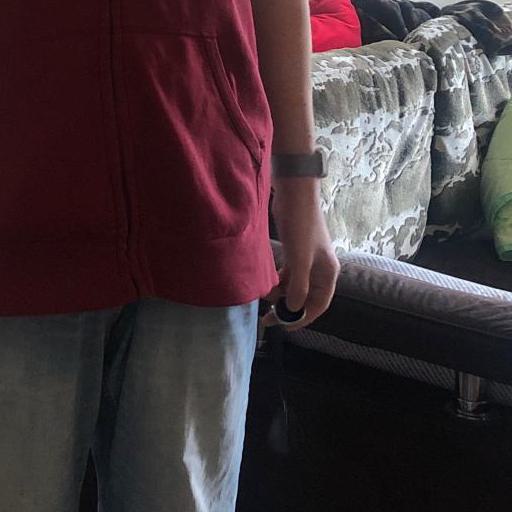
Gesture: no_gesture